Low Level Bridge

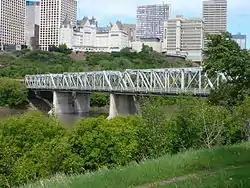

The Low Level Bridge spans the North Saskatchewan River in Edmonton, Alberta, Canada. The bridge connects the communities of Cloverdale on the south end to Rossdale/Downtown on the north end.